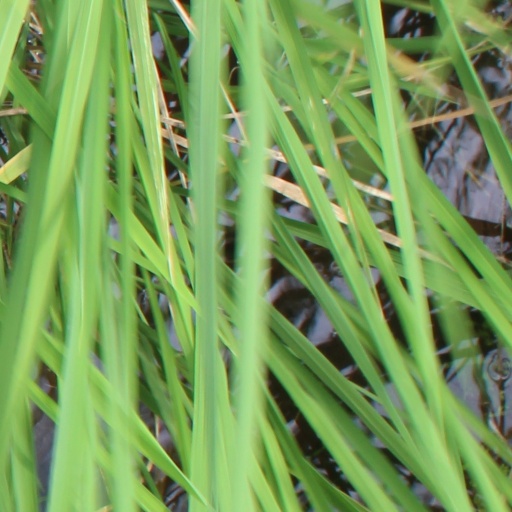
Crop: rice